Cyberware

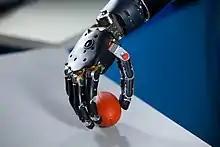

The second variety of cyberware consists of a more modern form of the rather old field of prosthetics.